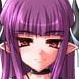
Portrait style: Anime Portrait